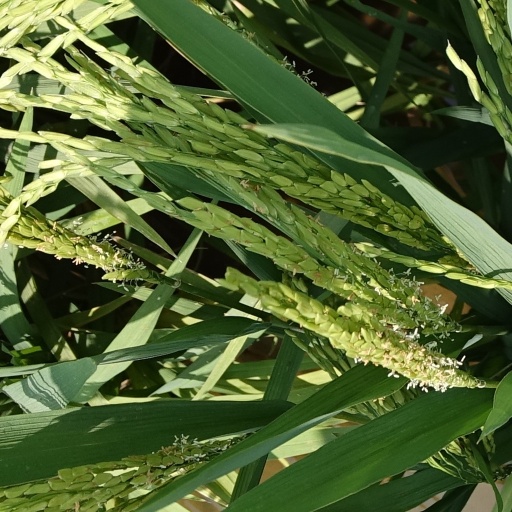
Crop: rice